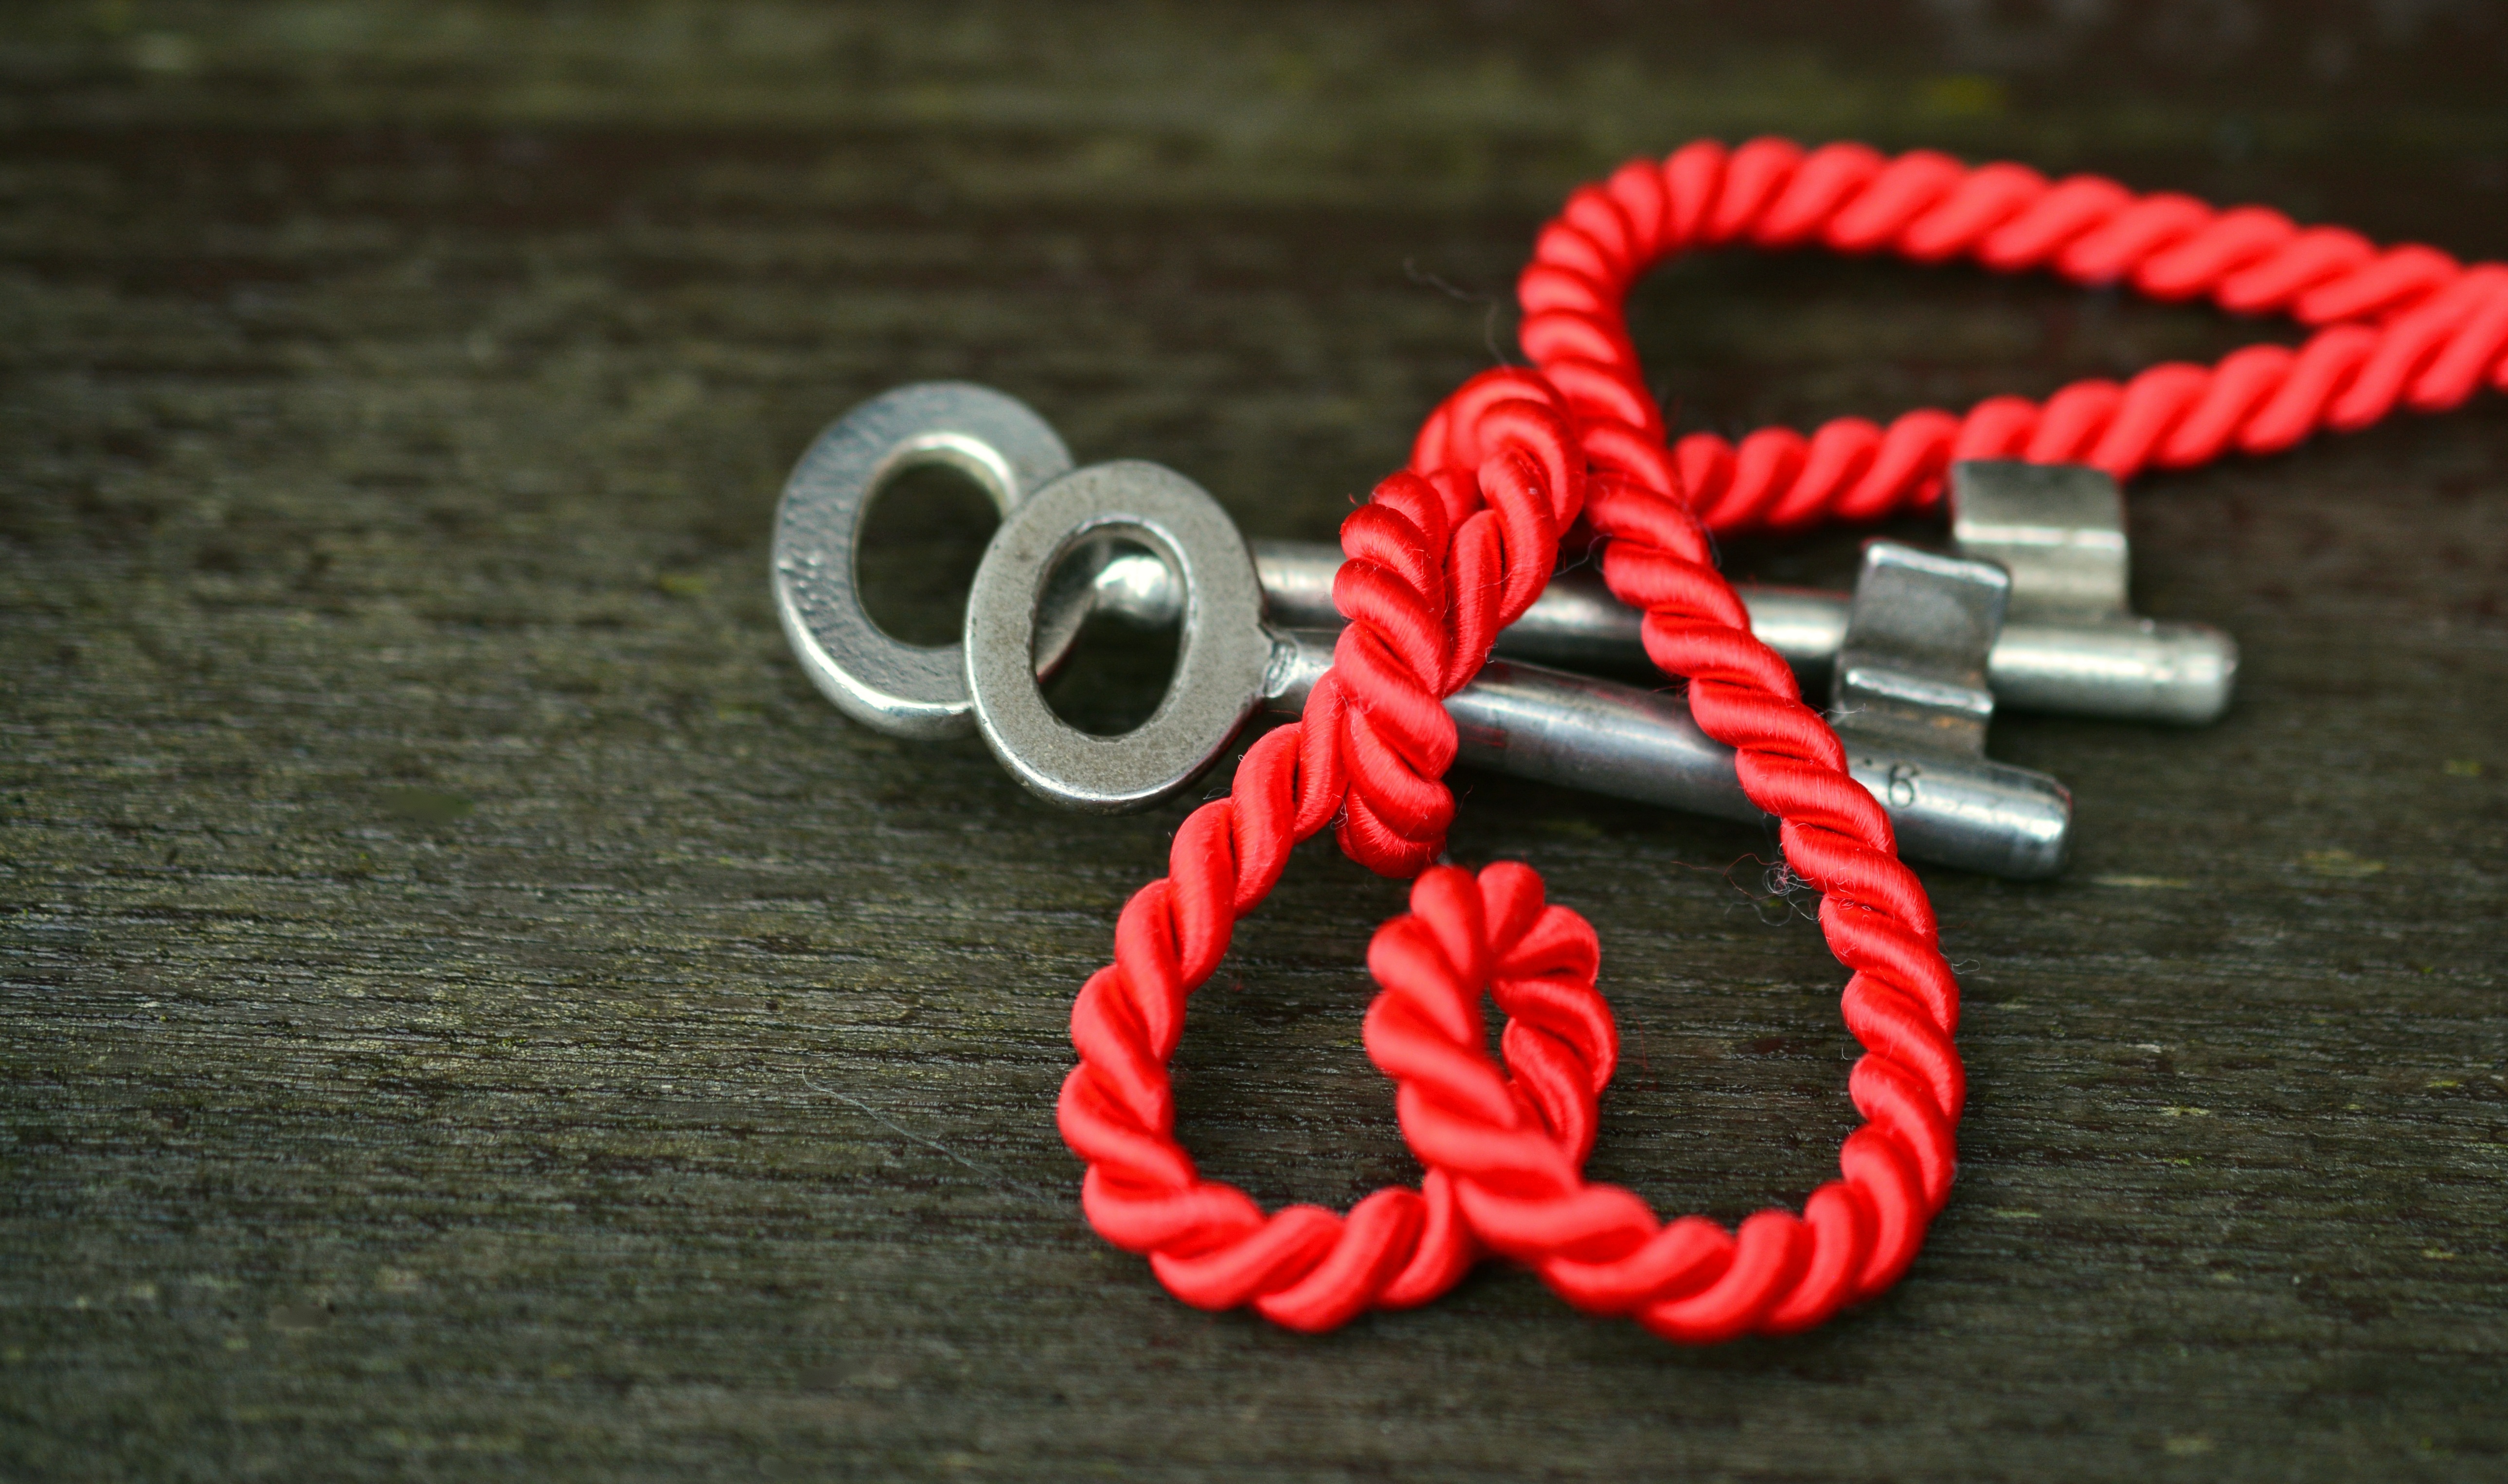
rope, chain, love, heart, red, symbol, key, together, cord, bracelet, jewellery, affection, trust, knot, luck, connectedness, togetherness, for two, marry, detention, valentine's day, responsibility, symbolic, knotted, fashion accessory